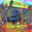
Label: bus